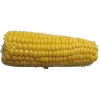
Label: corn